Emmett Till

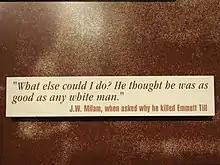
"What else could I do? He thought he was as good as any white man." – J.W. Milam, when asked why he killed Emmett Till

Photographs of Till's mutilated corpse circulated around the country, notably appearing in "Jet" magazine and "The Chicago Defender", both black publications, generating intense public reaction. According to "The Nation" and "Newsweek", Chicago's black community was "aroused as it has not been over any similar act in recent history". "Time" later selected one of the "Jet" photographs showing Mamie Till over the mutilated body of her dead son, as one of the 100 "most influential images of all time": "For almost a century, African Americans were lynched with regularity and impunity. Now, thanks to a mother's determination to expose the barbarousness of the crime, the public could no longer pretend to ignore what they couldn't see." On September 6, Till was buried at Burr Oak Cemetery in Alsip, Illinois.